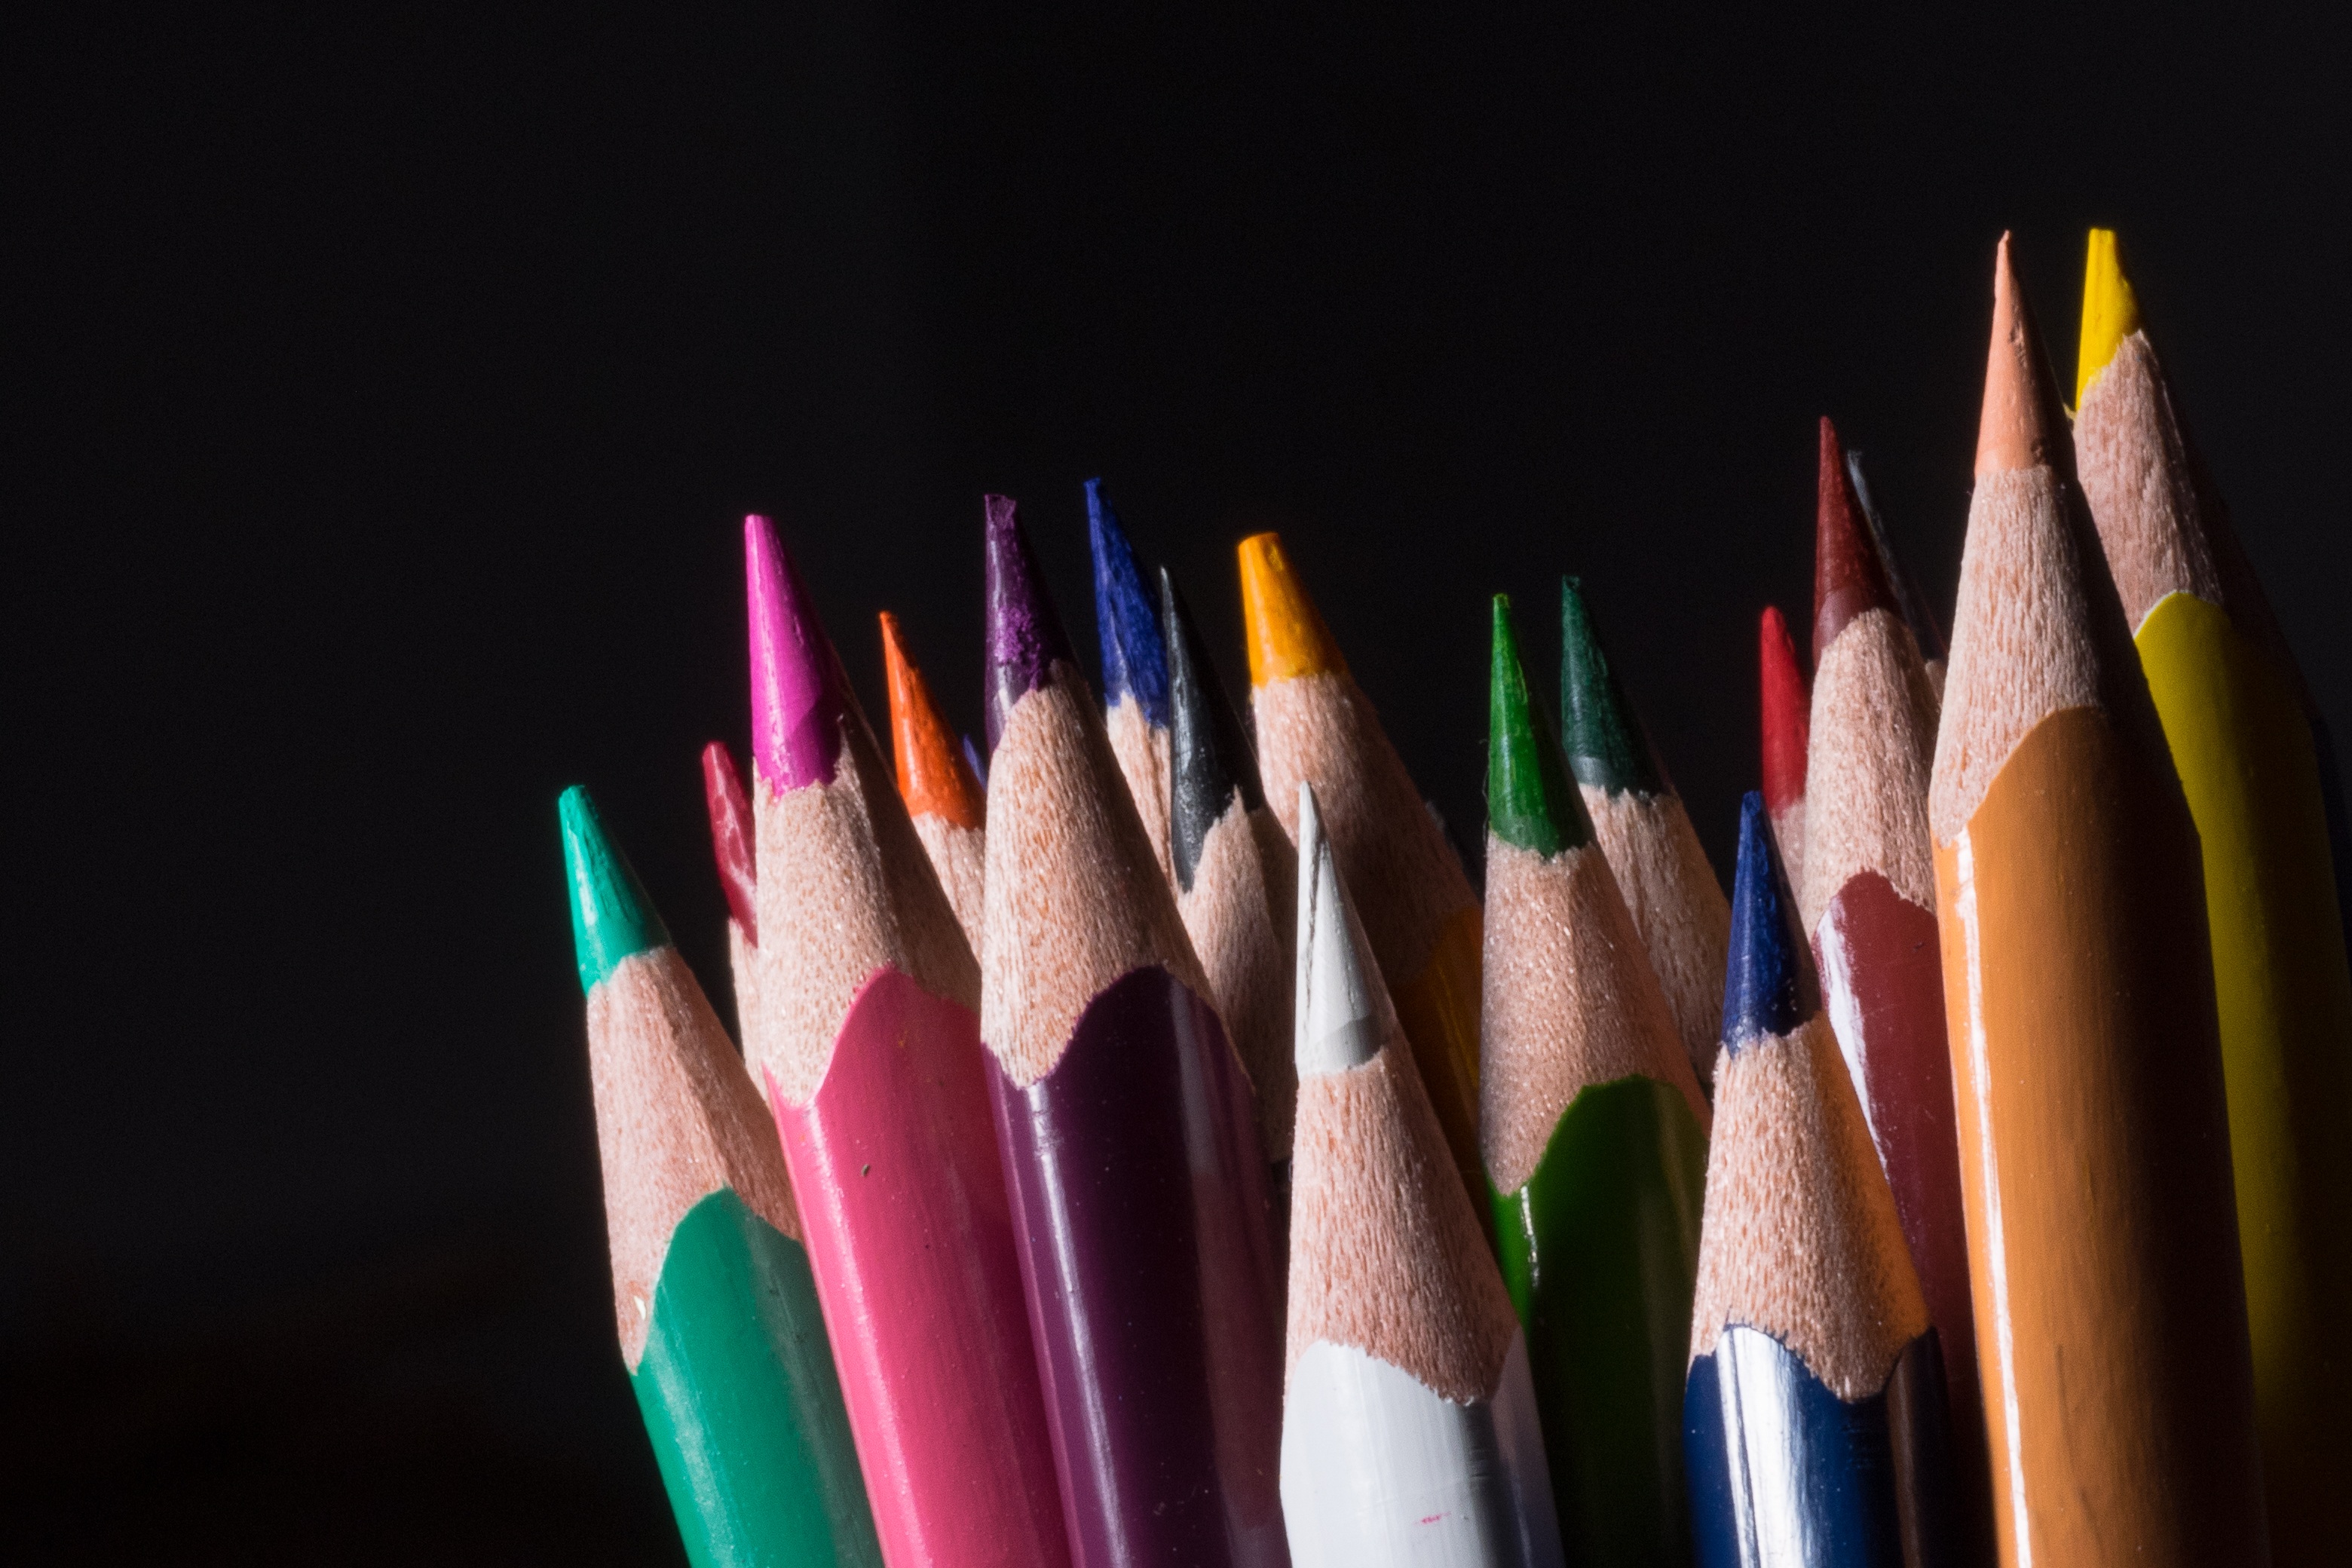
hand, pencil, line, color, macro, office, paint, colorful, close, close up, children, pens, kindergarten, school, crayons, draw, leave, pointed, macro photography, colored pencils, graphic design, colour pencils, wooden pegs, writing accessories, color series